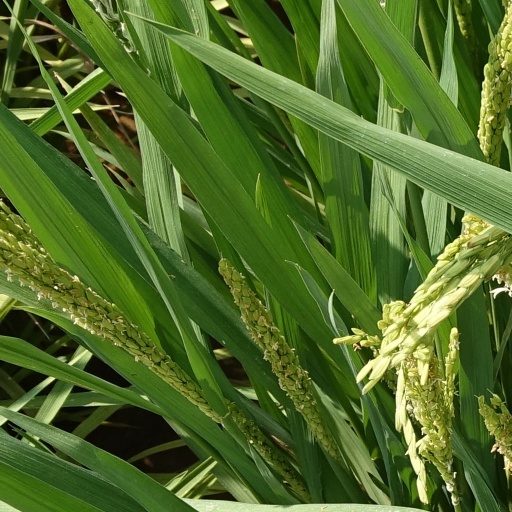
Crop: rice